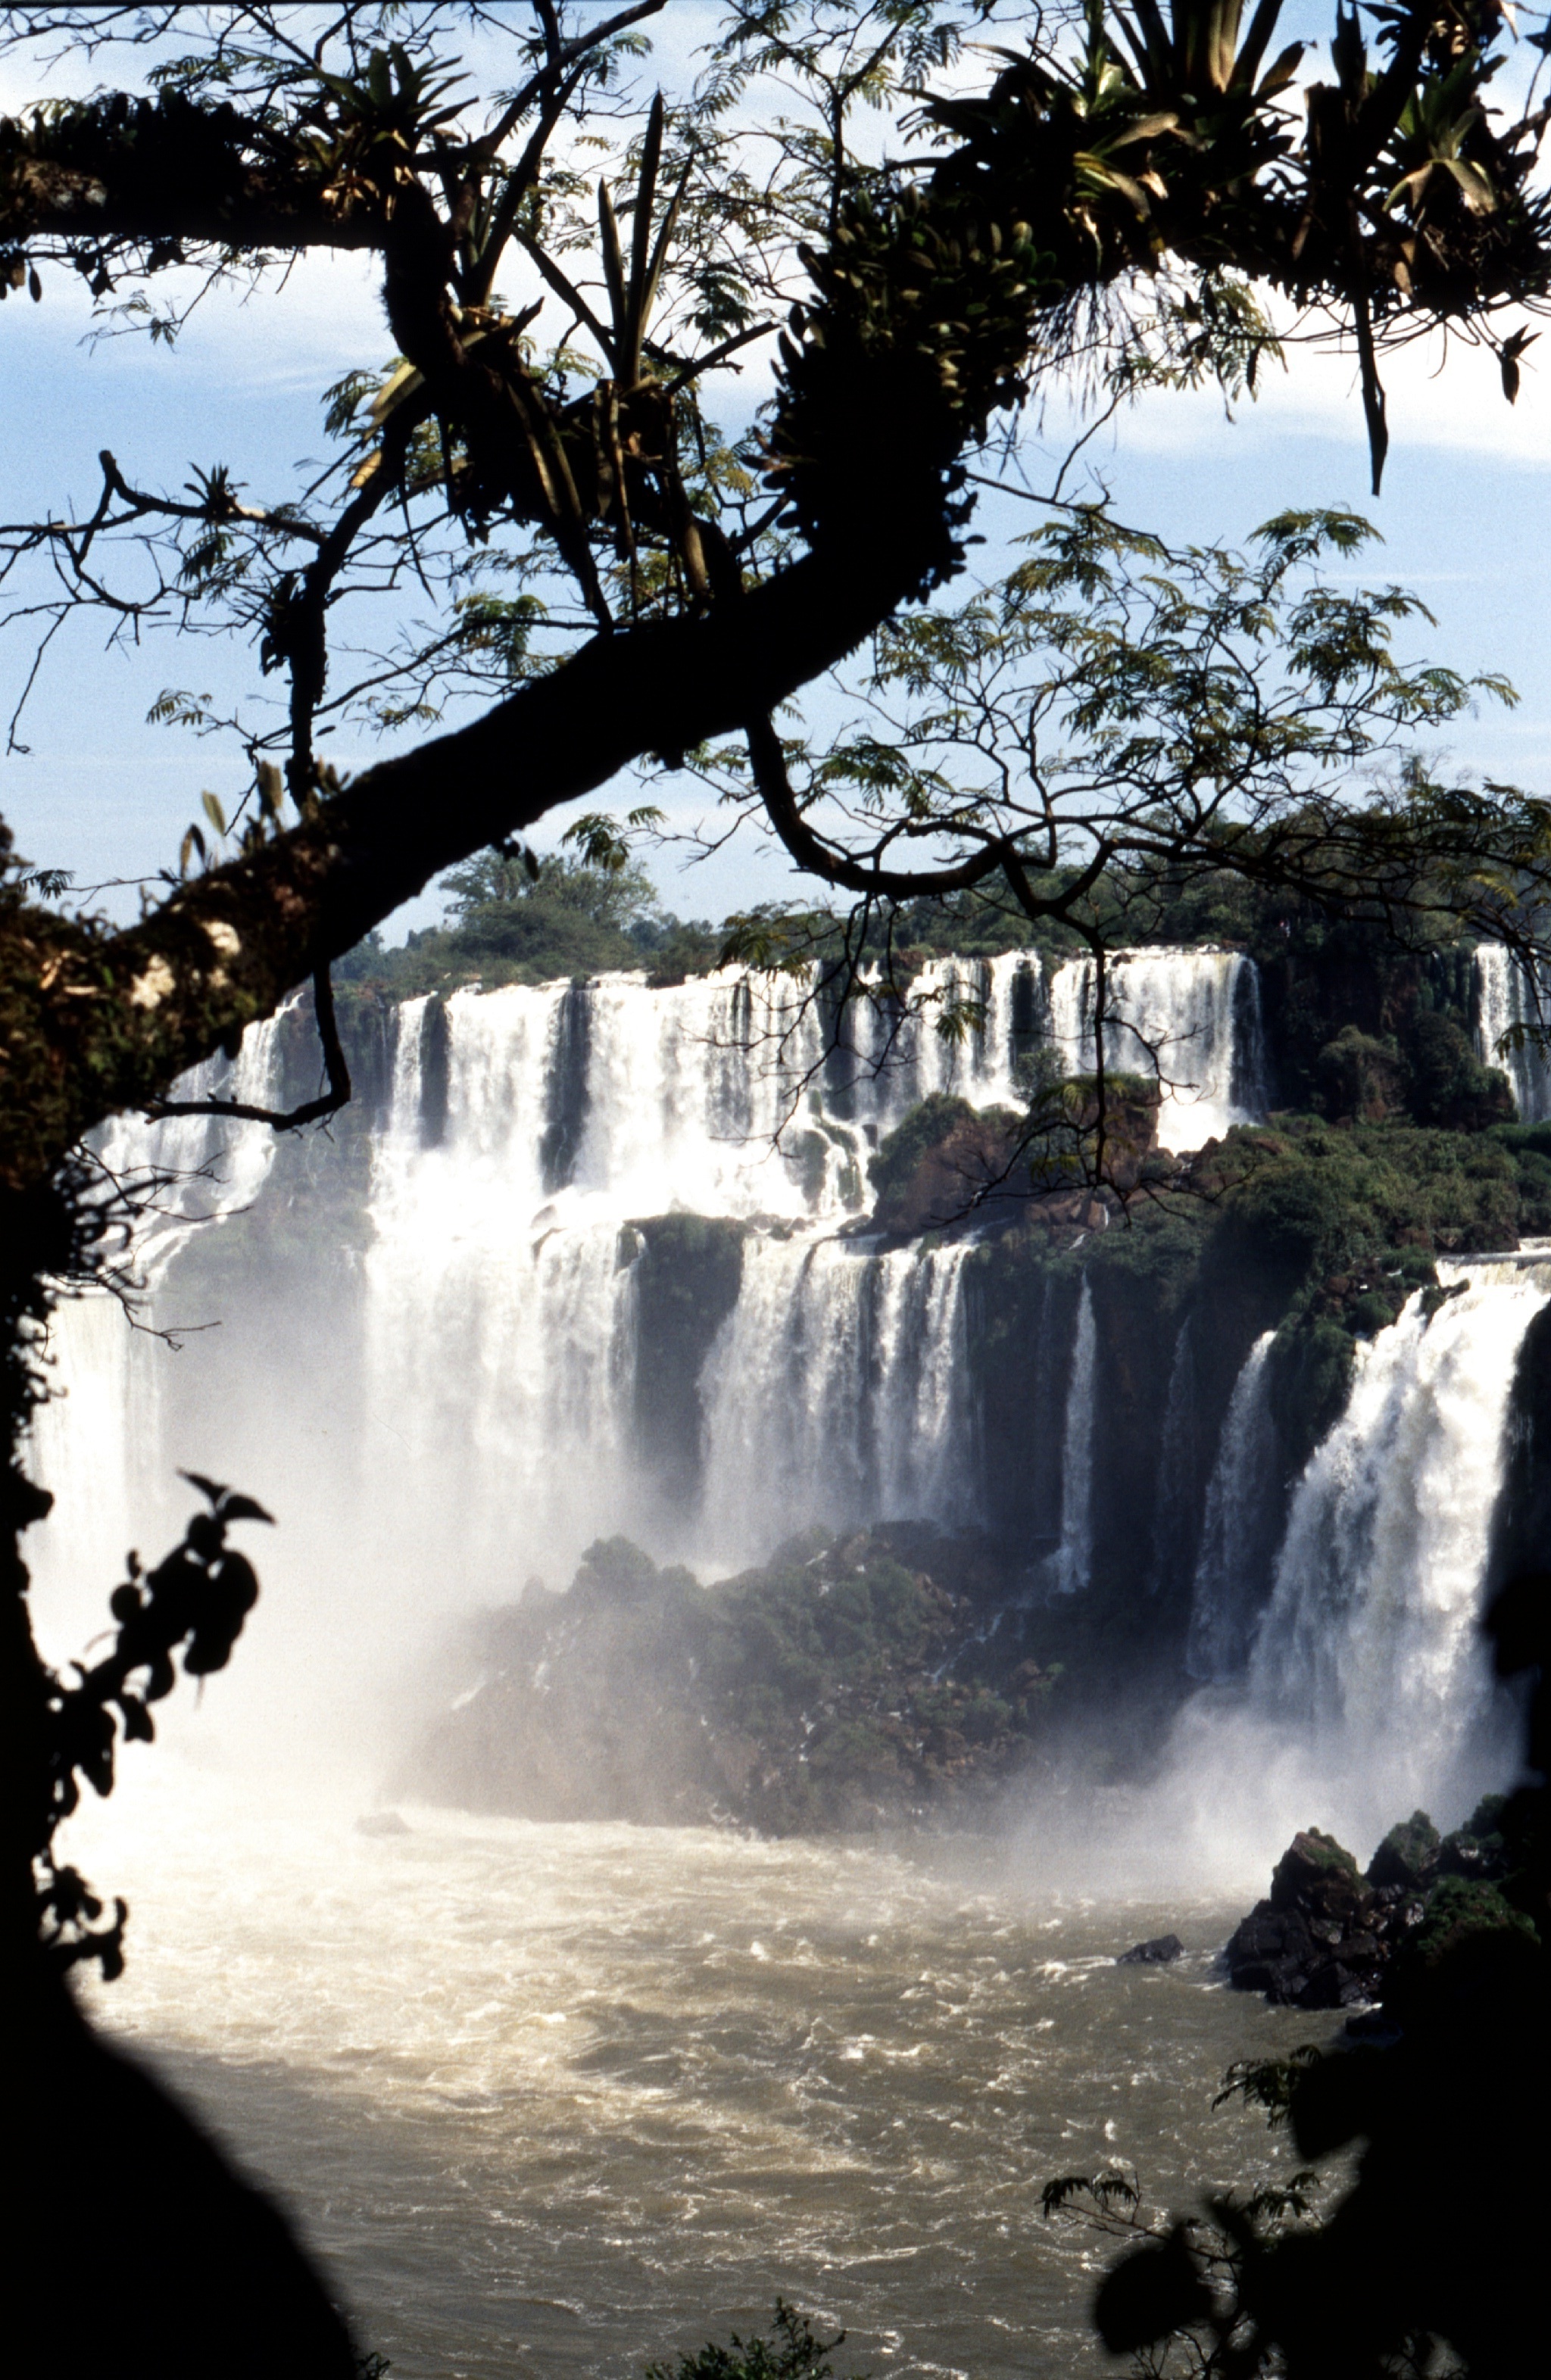
tree, water, nature, waterfall, adventure, river, reflection, spray, body of water, iguazu, brazil, water feature, imposing, impressive, water wall, iguazu national park, iguaz waterfalls